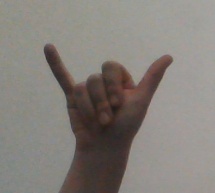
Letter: ya